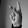
ASL letter: K